Cedon, Virginia

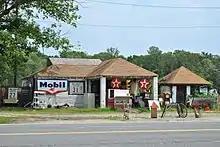
An antique shop in Cedon

Cedon is an unincorporated community in Caroline County, in the U.S. state of Virginia.